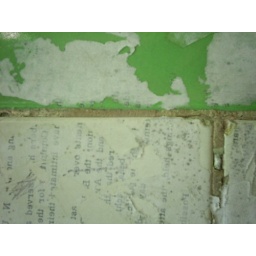
Former fish market in Northampton